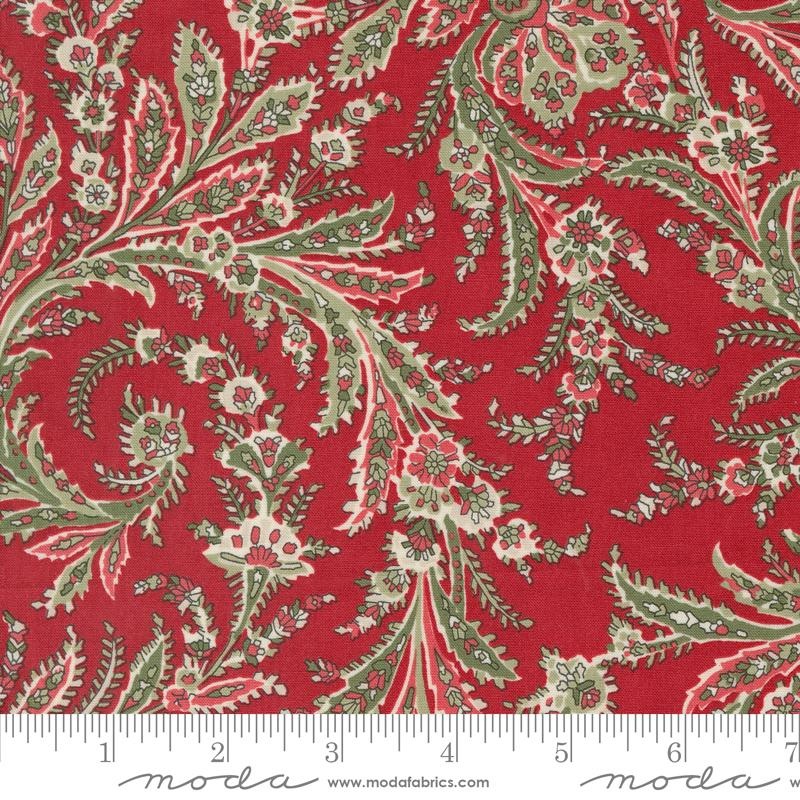
A Christmas Carol Crimson 44353 13 Moda #1
A Christmas Carol Crimson 44353 13 Moda #1
Brand: Moda
Category: Arts & Entertainment > Hobbies & Creative Arts > Musical Instruments > Woodwinds > Recorders > Alto Recorders